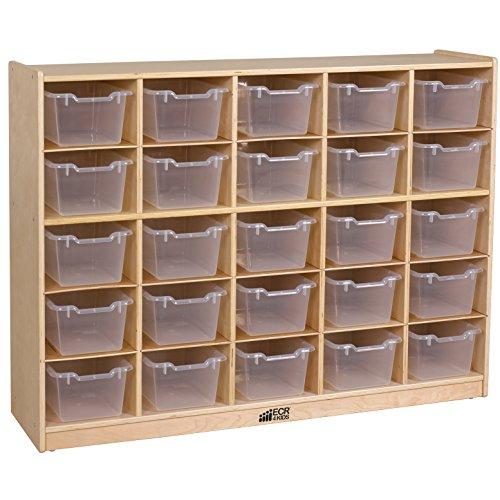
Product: ECR4Kids Birch 25 Cubbie Tray Cabinet with Scoop Front Bins, Clear
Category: Office Products | Office & School Supplies | Education & Crafts | Classroom Furniture | Cubbies
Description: Organize Your Space — durable birch hardwood storage cabinet with 25 compartments provides plenty of storage space.
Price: $313.25
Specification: Product Dimensions:         48 x 13 x 36 inches ; 39 pounds    |Shipping Weight: 39 pounds (View shipping rates and policies)|ASIN: B001E1E5V4|Item model number: ELR-0427-CL|    #183    in Toy Chests & Organizers    |    #22    in Cubbies